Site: brandenburg
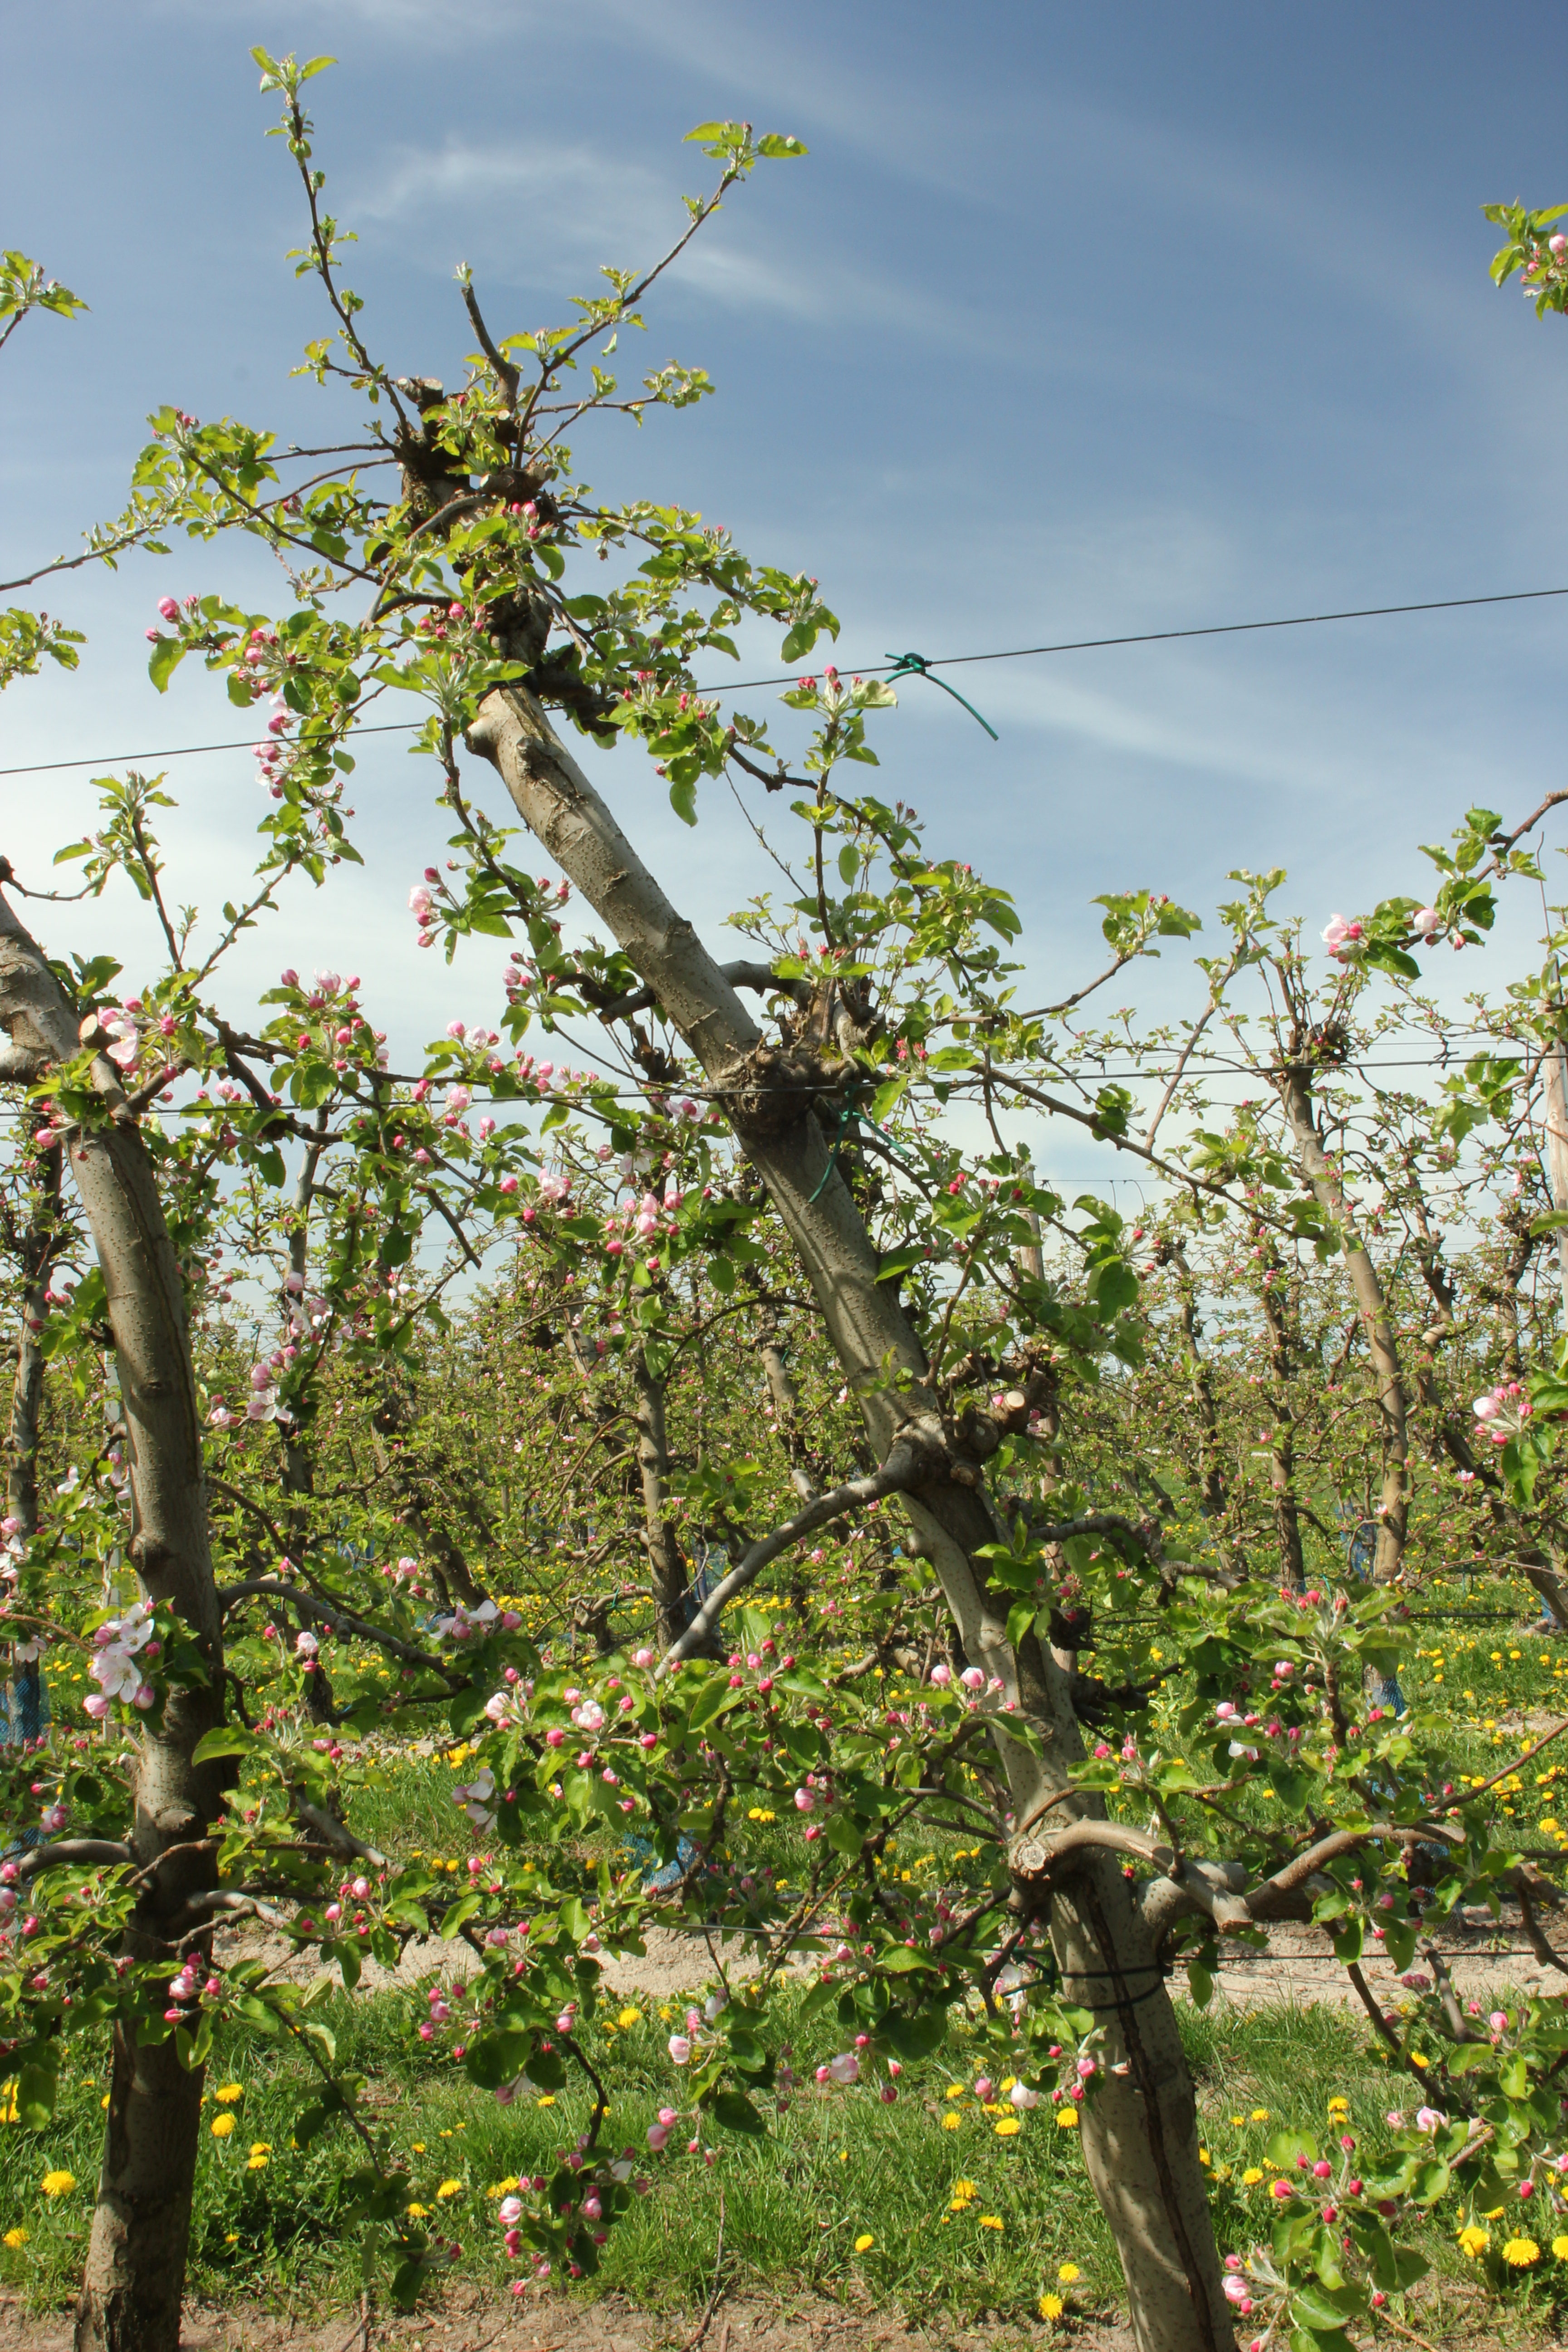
Growth stage (BBCH 57): Inflorescence emergence